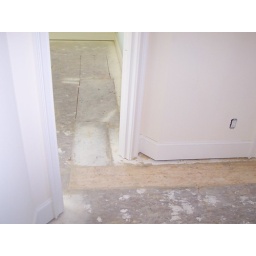
Bendell crew filled in gaps in subfloor made by plumbers to run water to wet bar in study